Edward Baird (artist)

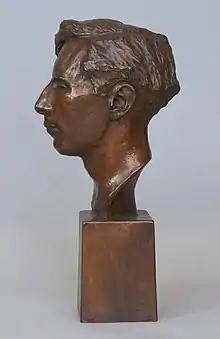
Baird (sculpture by William Lamb)

Baird was born in Montrose in 1904, the son of a sea captain. He was descended from a long line of seafarers, but poor health throughout his life meant that he was unable to follow his forebears to sea. His father was lost at sea when he was a small child, and so he was brought up by his mother, living at various properties on Montrose High Street. Baird was educated at Montrose Academy, and was accepted into Glasgow School of Art in 1924. He studied there for a total of four years, finishing as an undergraduate in 1927, and winning the Newbery medal as the top student of the year. After a year's postgraduate teaching diploma, he spent four months- from December 1928 to March 1929, travelling and studying in Italy, funded by a travelling scholarship provided by Glasgow School of Art.